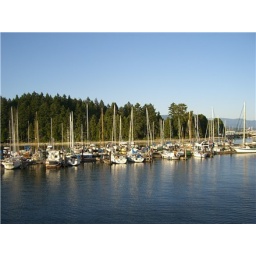
boat cruise boats in harbour